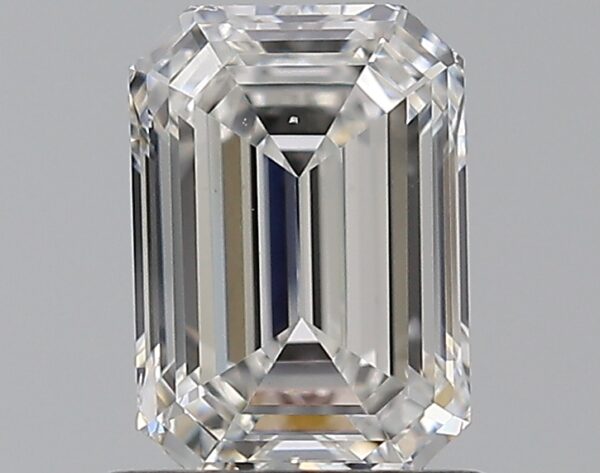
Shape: emerald
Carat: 0.9
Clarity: VS2
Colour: F
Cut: EX
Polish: EX
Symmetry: VG
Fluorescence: F
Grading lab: GIA
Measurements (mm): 6.64 x 4.66 x 2.99